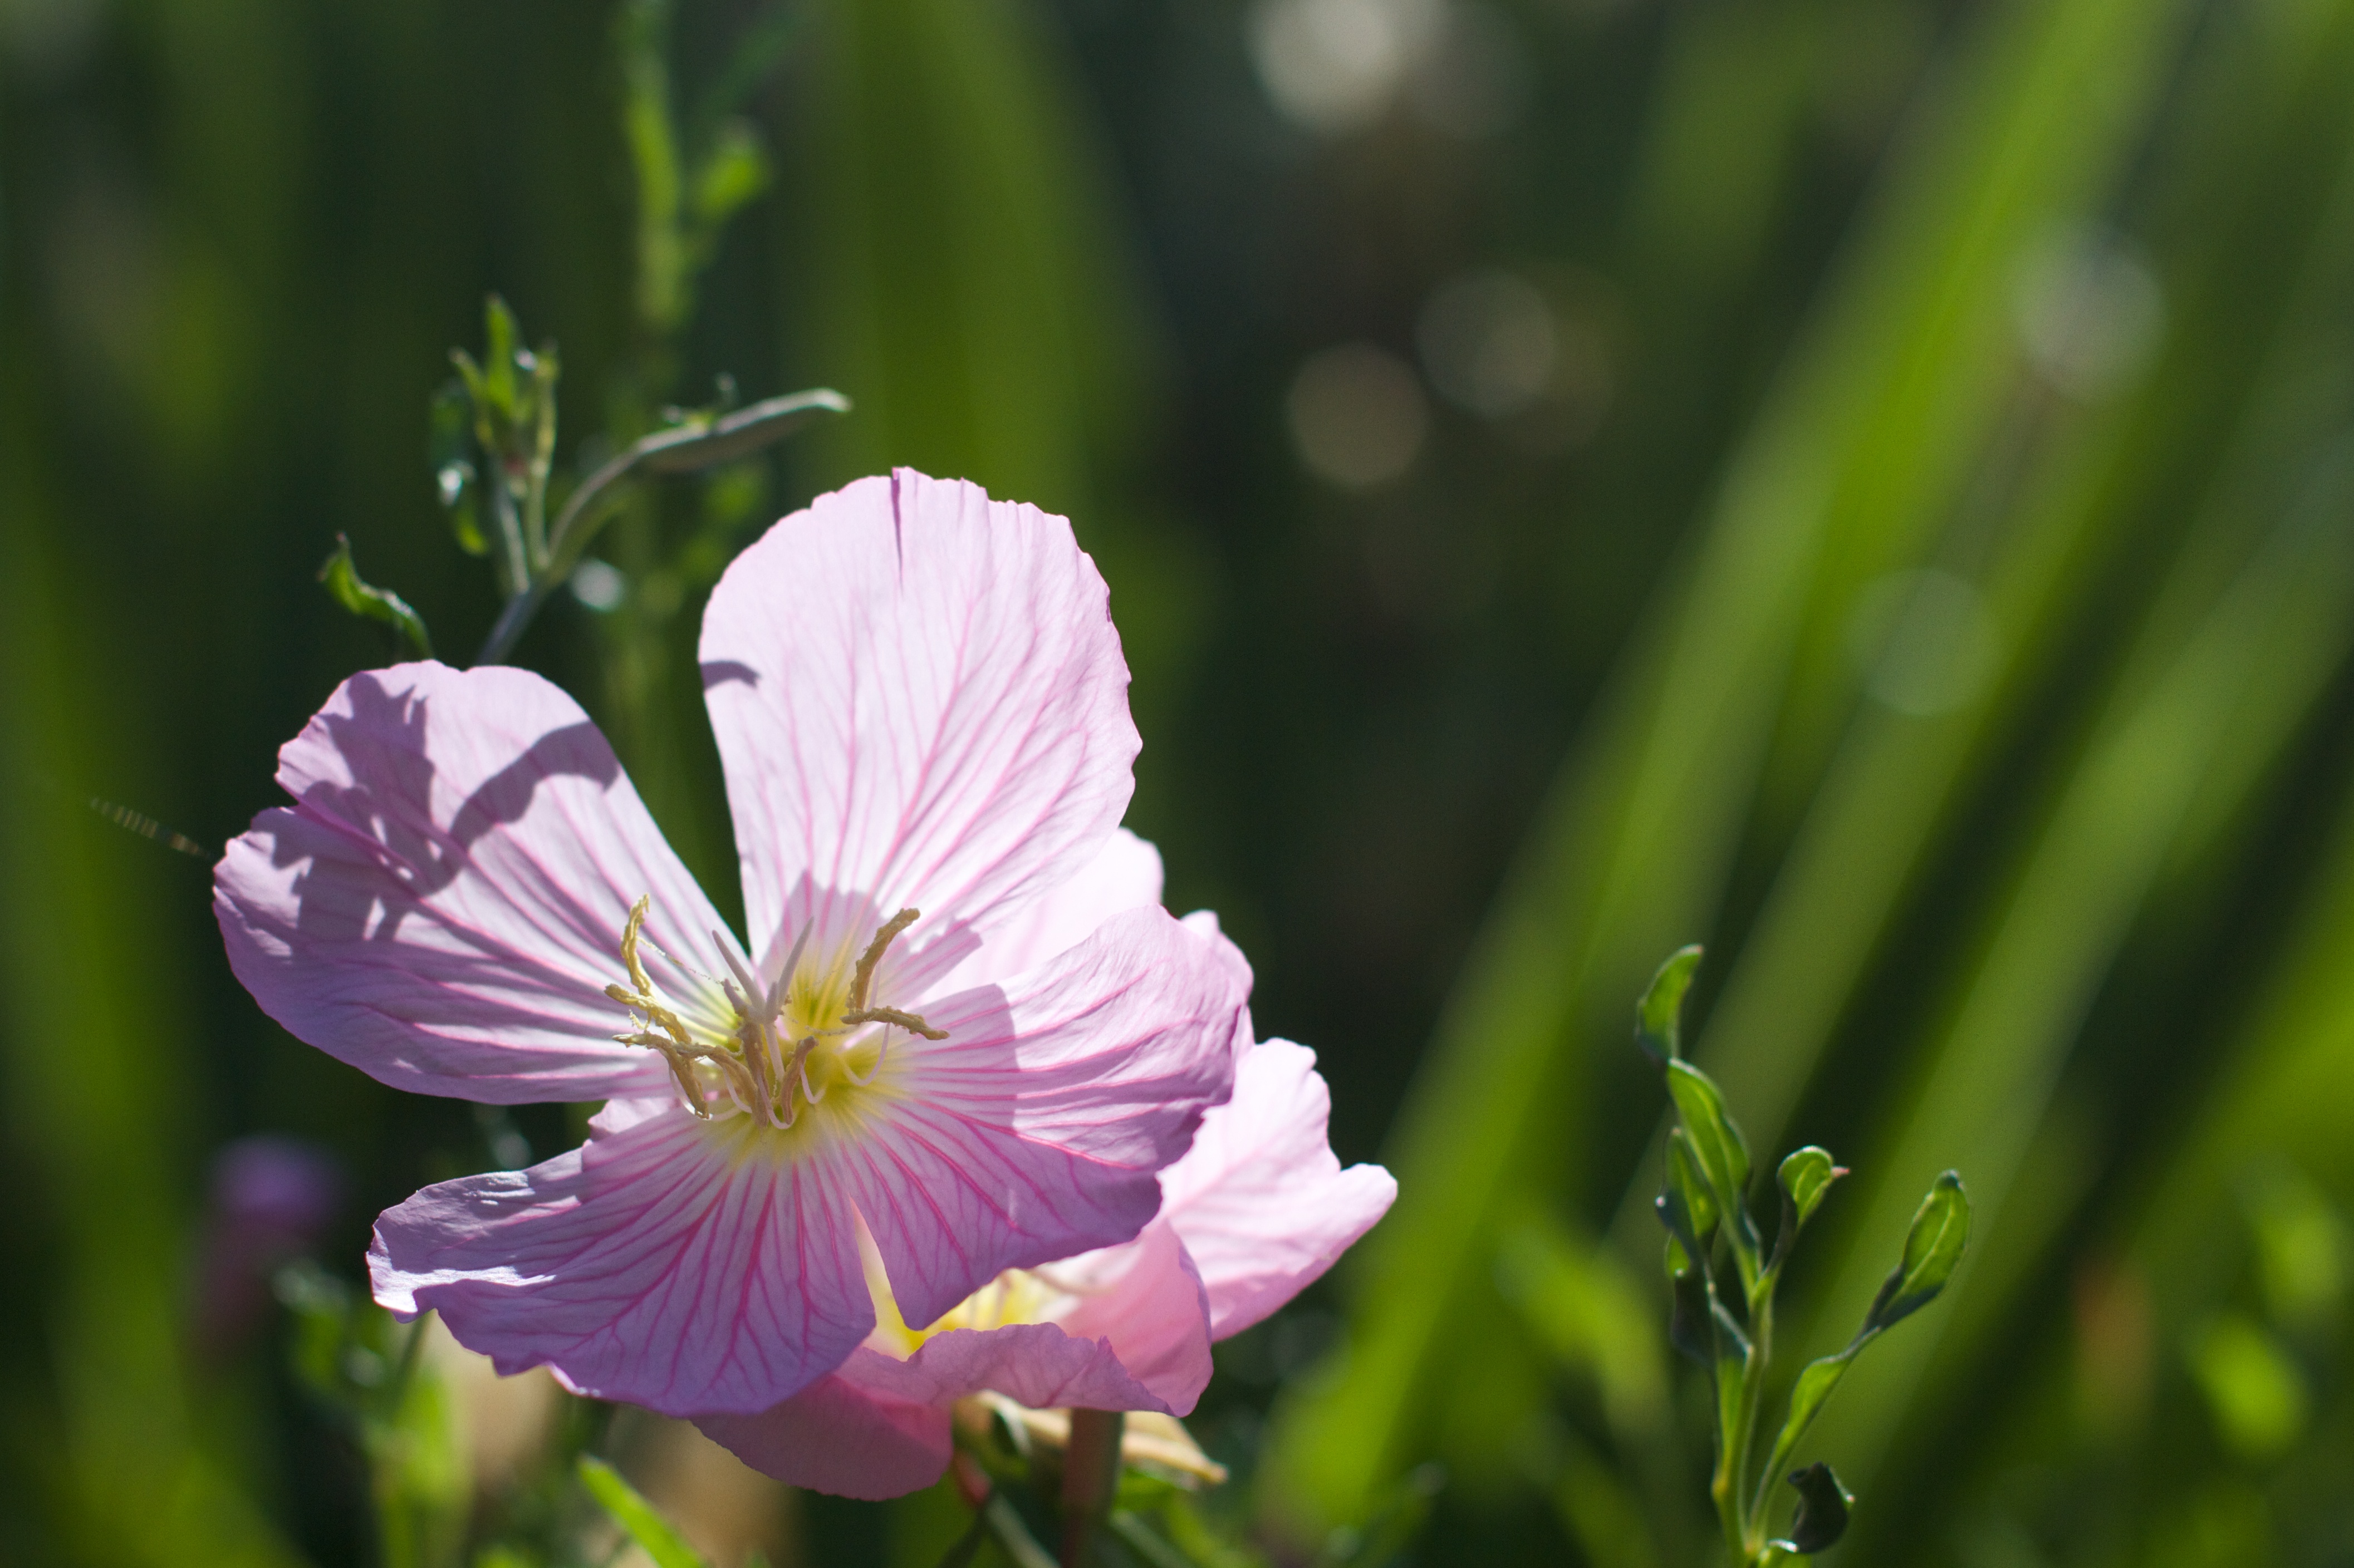
nature, grass, blossom, plant, field, photography, meadow, flower, petal, green, botany, pink, flora, wildflower, close up, macro photography, flowering plant, plant stem, land plant